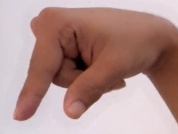
ASL sign: Q